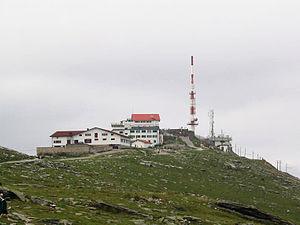
Photographie personnelle de La Rhune (été 2004). Copyright © Kuxu.
Le chemin de fer de la Rhune appelé aussi train de la Rhune ou petit train de la Rhune, est une ligne ferroviaire électrifiée à voie métrique et à crémaillère située en Pays basque dans les Pyrénées-Atlantiques. Il est l'un des rares chemins de fer à crémaillère de France encore en service. Sur une ligne à voie métrique, inaugurée en 1924, roulent pendant la saison touristique des rames d'époque à traction électrique. La ligne relie le col de Saint-Ignace, à 10 km environ à l'est de Saint-Jean-de-Luz au sommet de la Rhune à 905 m d'altitude, sur la frontière franco-espagnole.